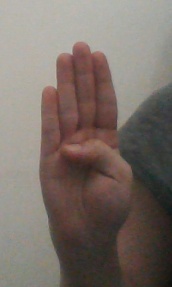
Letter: kaaf